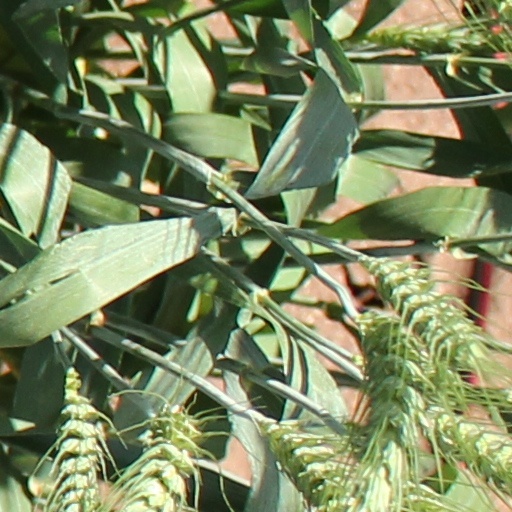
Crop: wheat